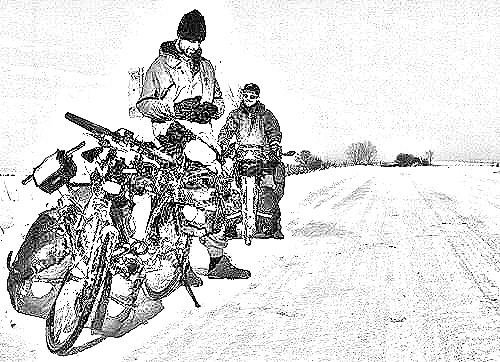
Portrait style: Sketch Portrait